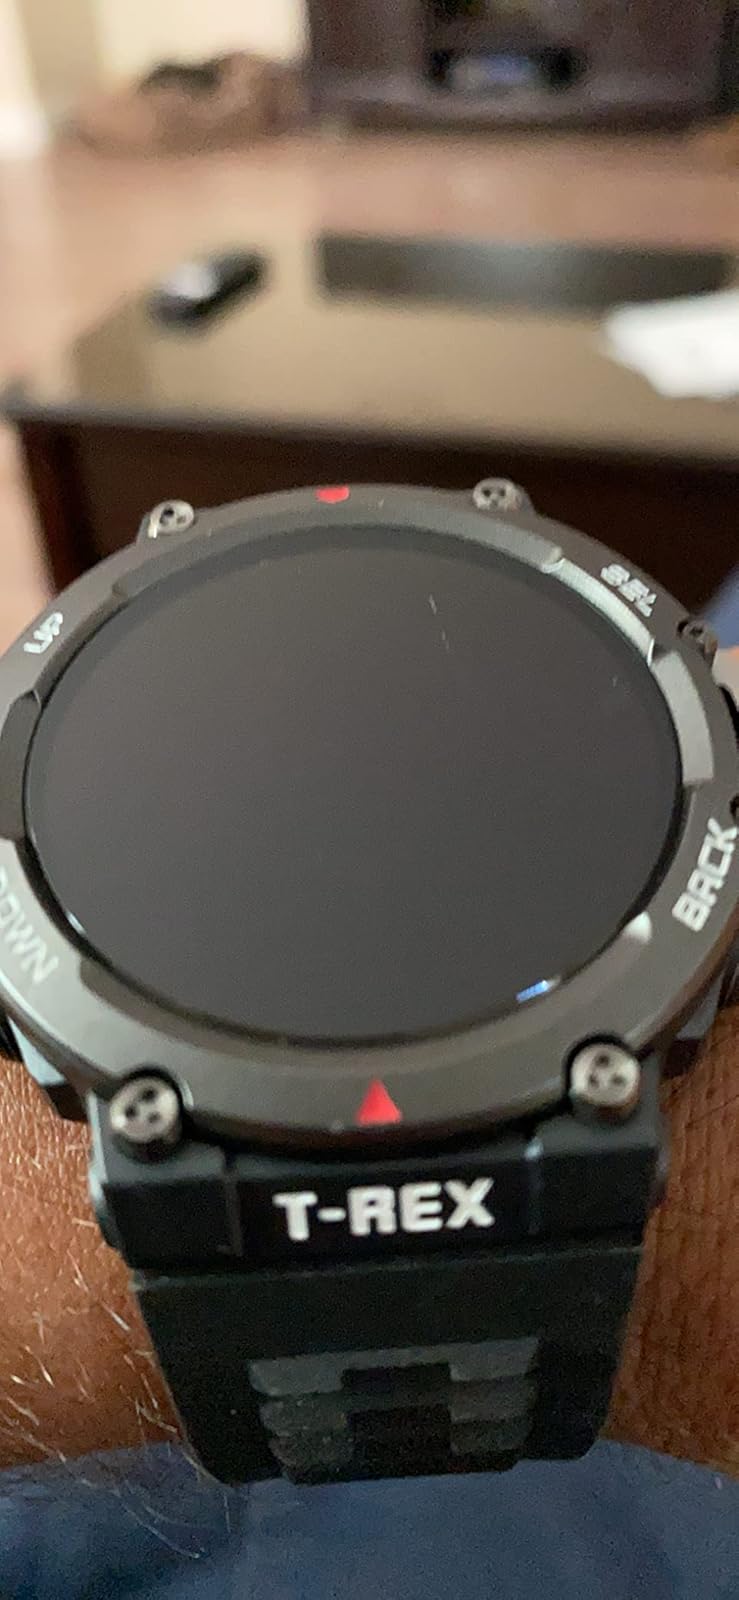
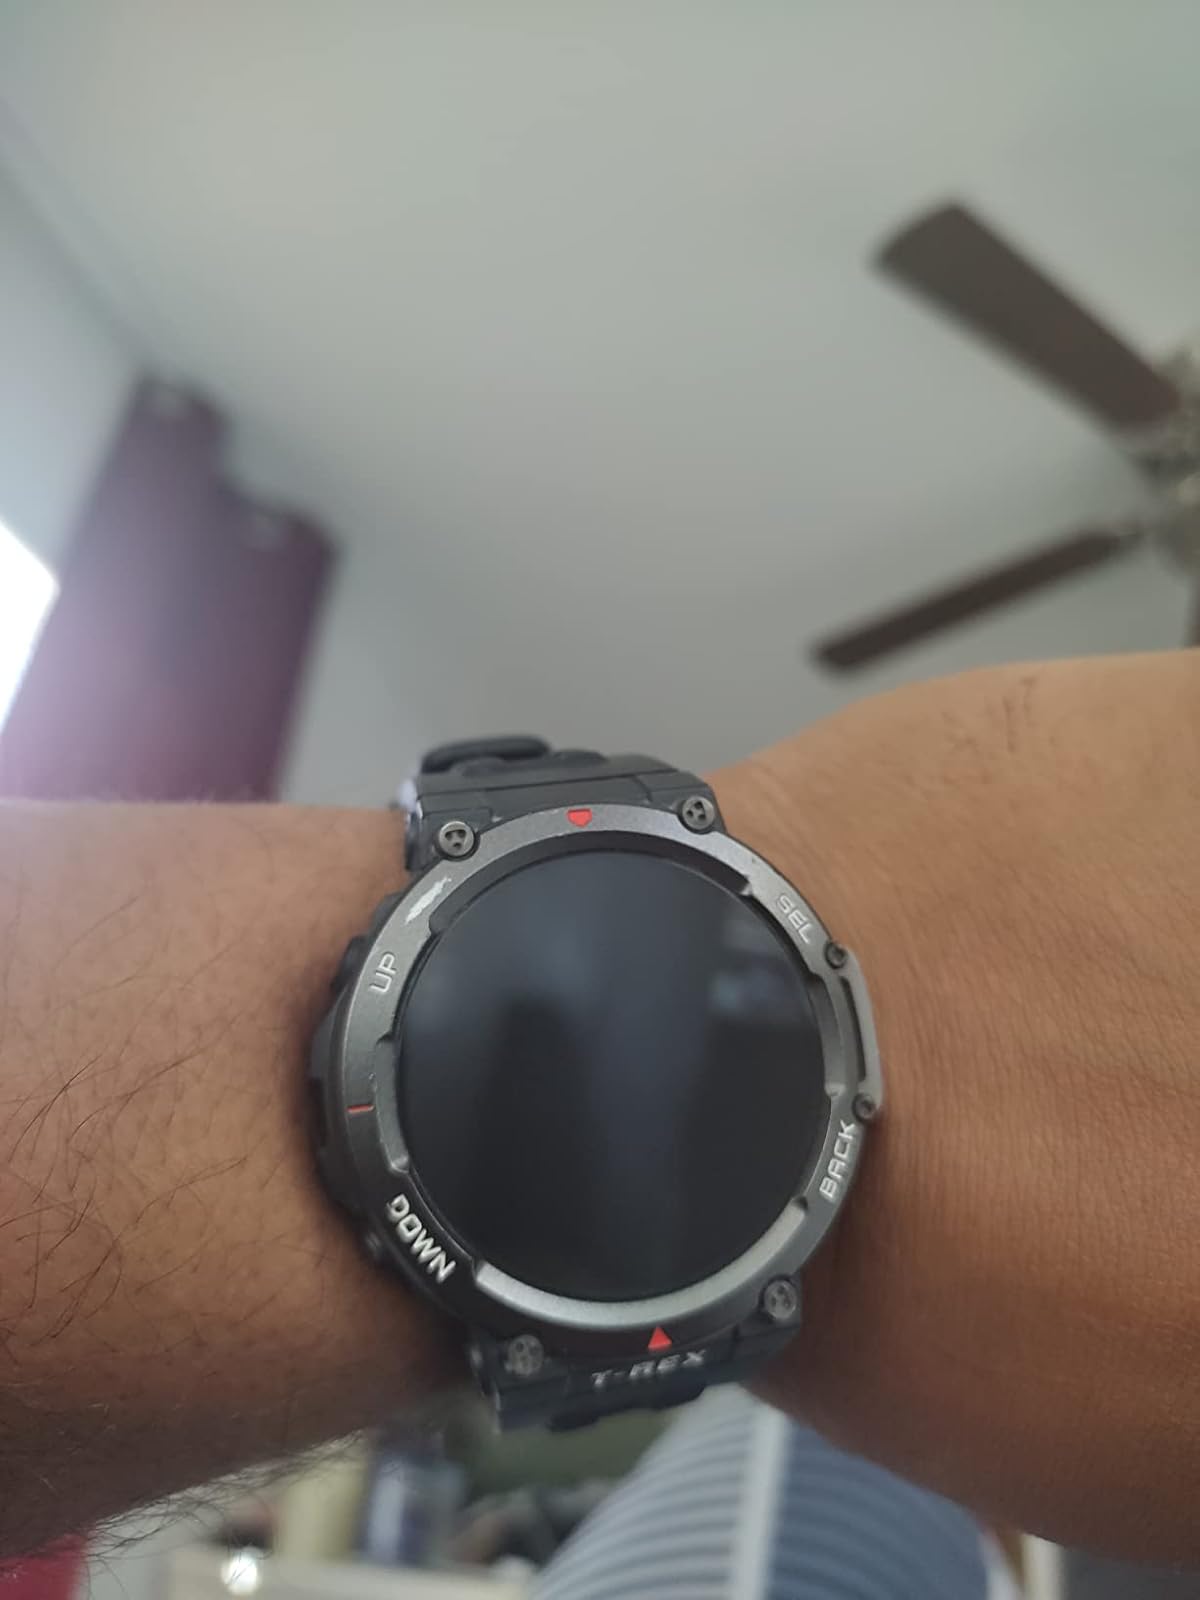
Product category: smartwatch
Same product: yes